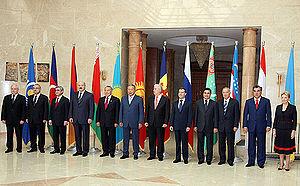
La Communauté des États indépendants est une entité intergouvernementale composée de 10 des 15 anciennes républiques soviétiques de l'URSS. Conformément à ses instruments constitutifs, les accords de Minsk et d’Alma-Ata, la CEI est dépourvue de personnalité juridique internationale. Pour cette raison, cette communauté des anciennes républiques soviétiques n’est pas une organisation internationale au sens strict.
L’Union économique eurasiatique ou Union économique eurasienne est une union fondée par la Biélorussie, le Kazakhstan et la Russie par un traité du 29 mai 2014. L'Arménie signe le traité d'adhésion le 9 octobre 2014. À l'origine, l'accord fut porté par le président kazakh Noursoultan Nazarbaïev, puis poussé par Vladimir Poutine. Les présidents des cinq pays membres de la Communauté économique eurasiatique ont signé le 10 octobre 2014 à Minsk l'accord de dissolution de la CEEA, qui cède sa place à l'Union économique eurasiatique en 2015. Ayant été approuvée par les Parlements de chaque État, l'Union entre en vigueur le 1ᵉʳ janvier 2015. Le Kirghizistan l'a rejointe le 8 août 2015, après ratification des quatre autres membres, et le Tadjikistan a montré la volonté de rejoindre la nouvelle Union.